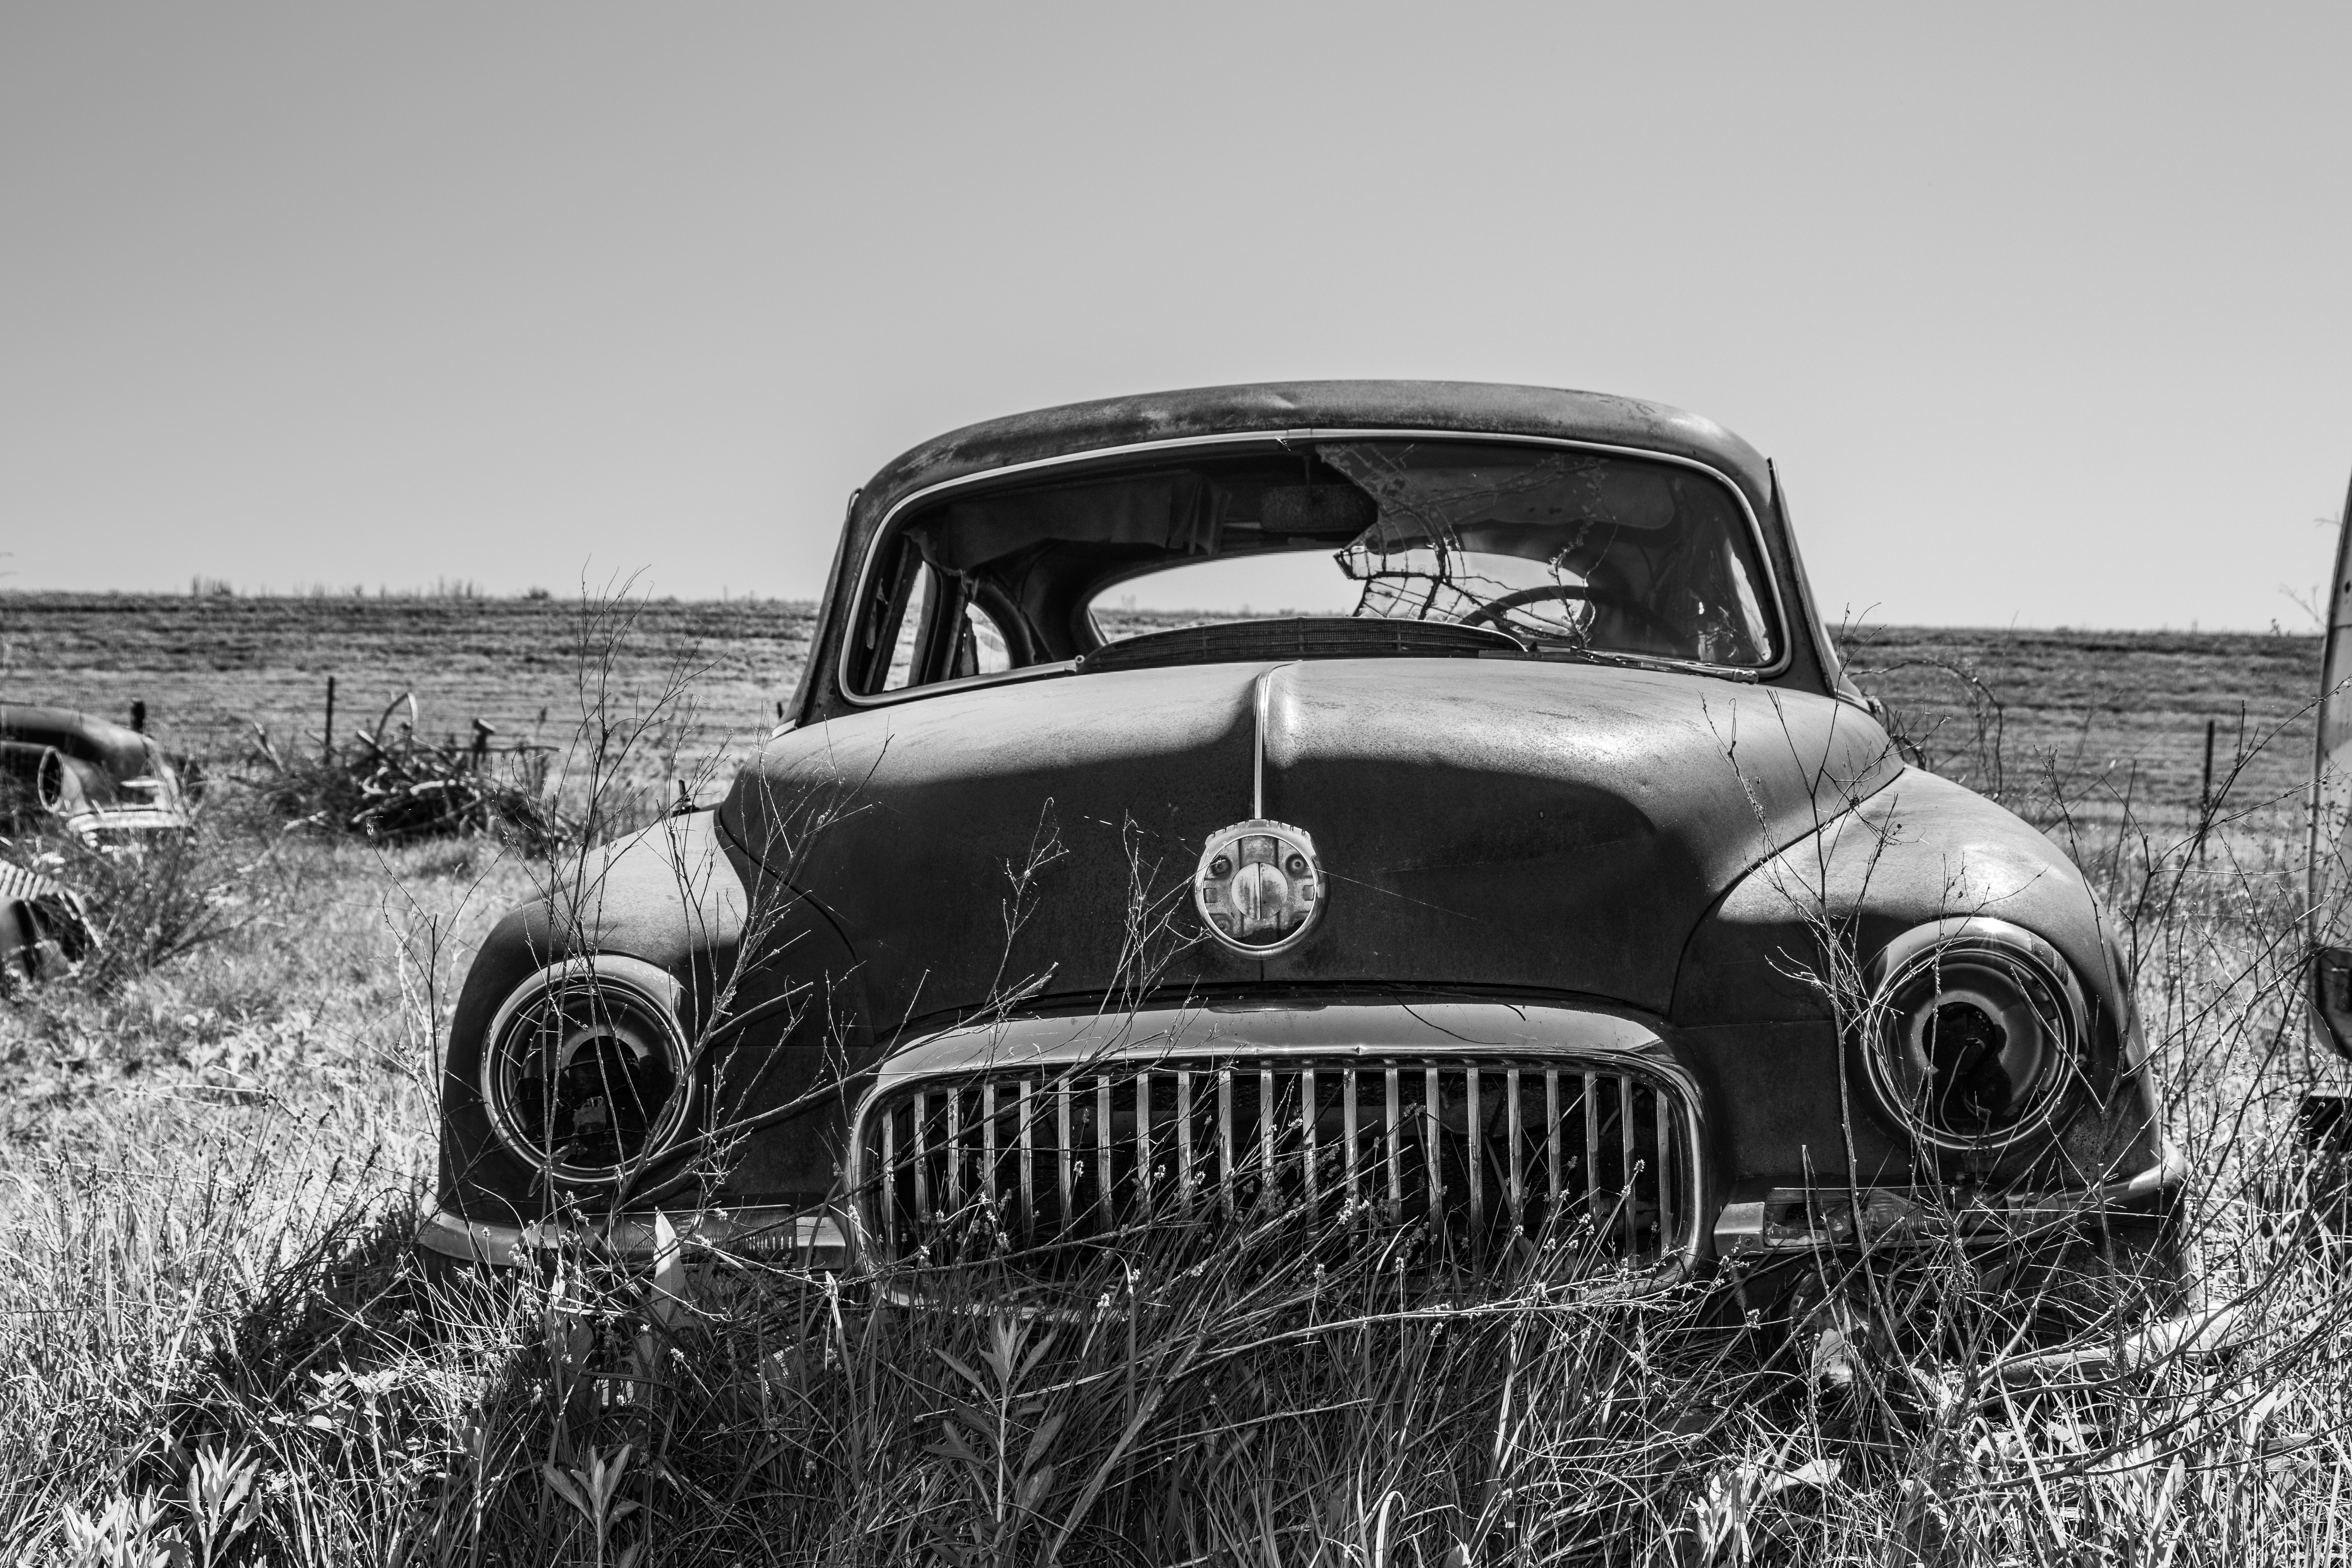
black and white, car, vehicle, monochrome, motor vehicle, vintage car, classic, antique car, land vehicle, monochrome photography, automobile make, automotive exterior, compact car, automotive design, luxury vehicle, mid size car